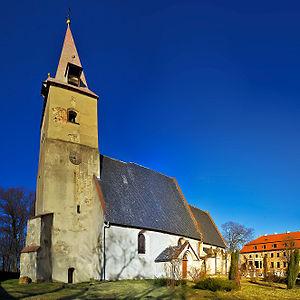
Borów Wielki est un village polonais de la gmina de Nowe Miasteczko dans la powiat de Nowa Sól de la voïvodie de Lubusz dans l'ouest de la Pologne.